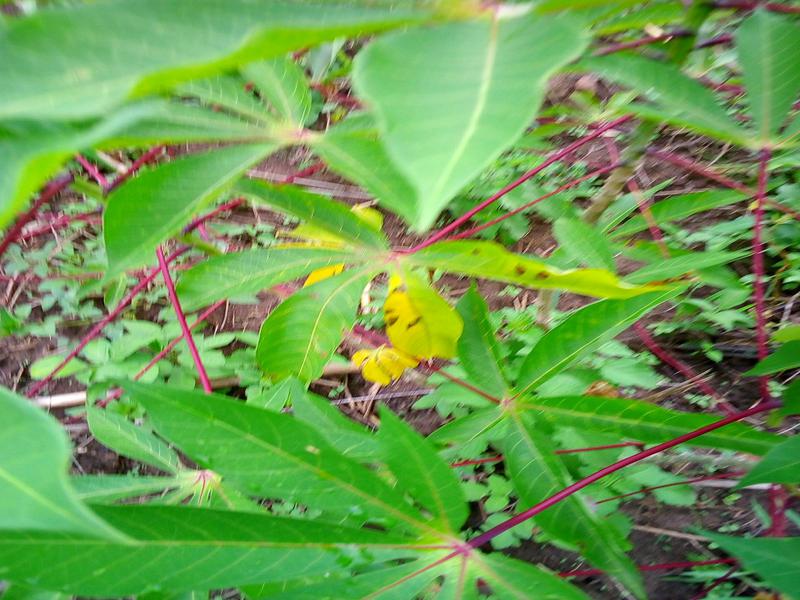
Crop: cassava
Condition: healthy